Shawn McDonald

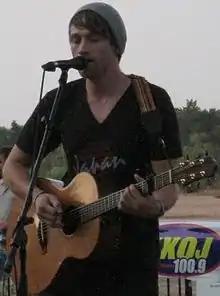
Shawn McDonald in 2011

Shawn Michael McDonald (born September 4, 1977) is an American contemporary Christian music (CCM) singer, songwriter and guitarist.